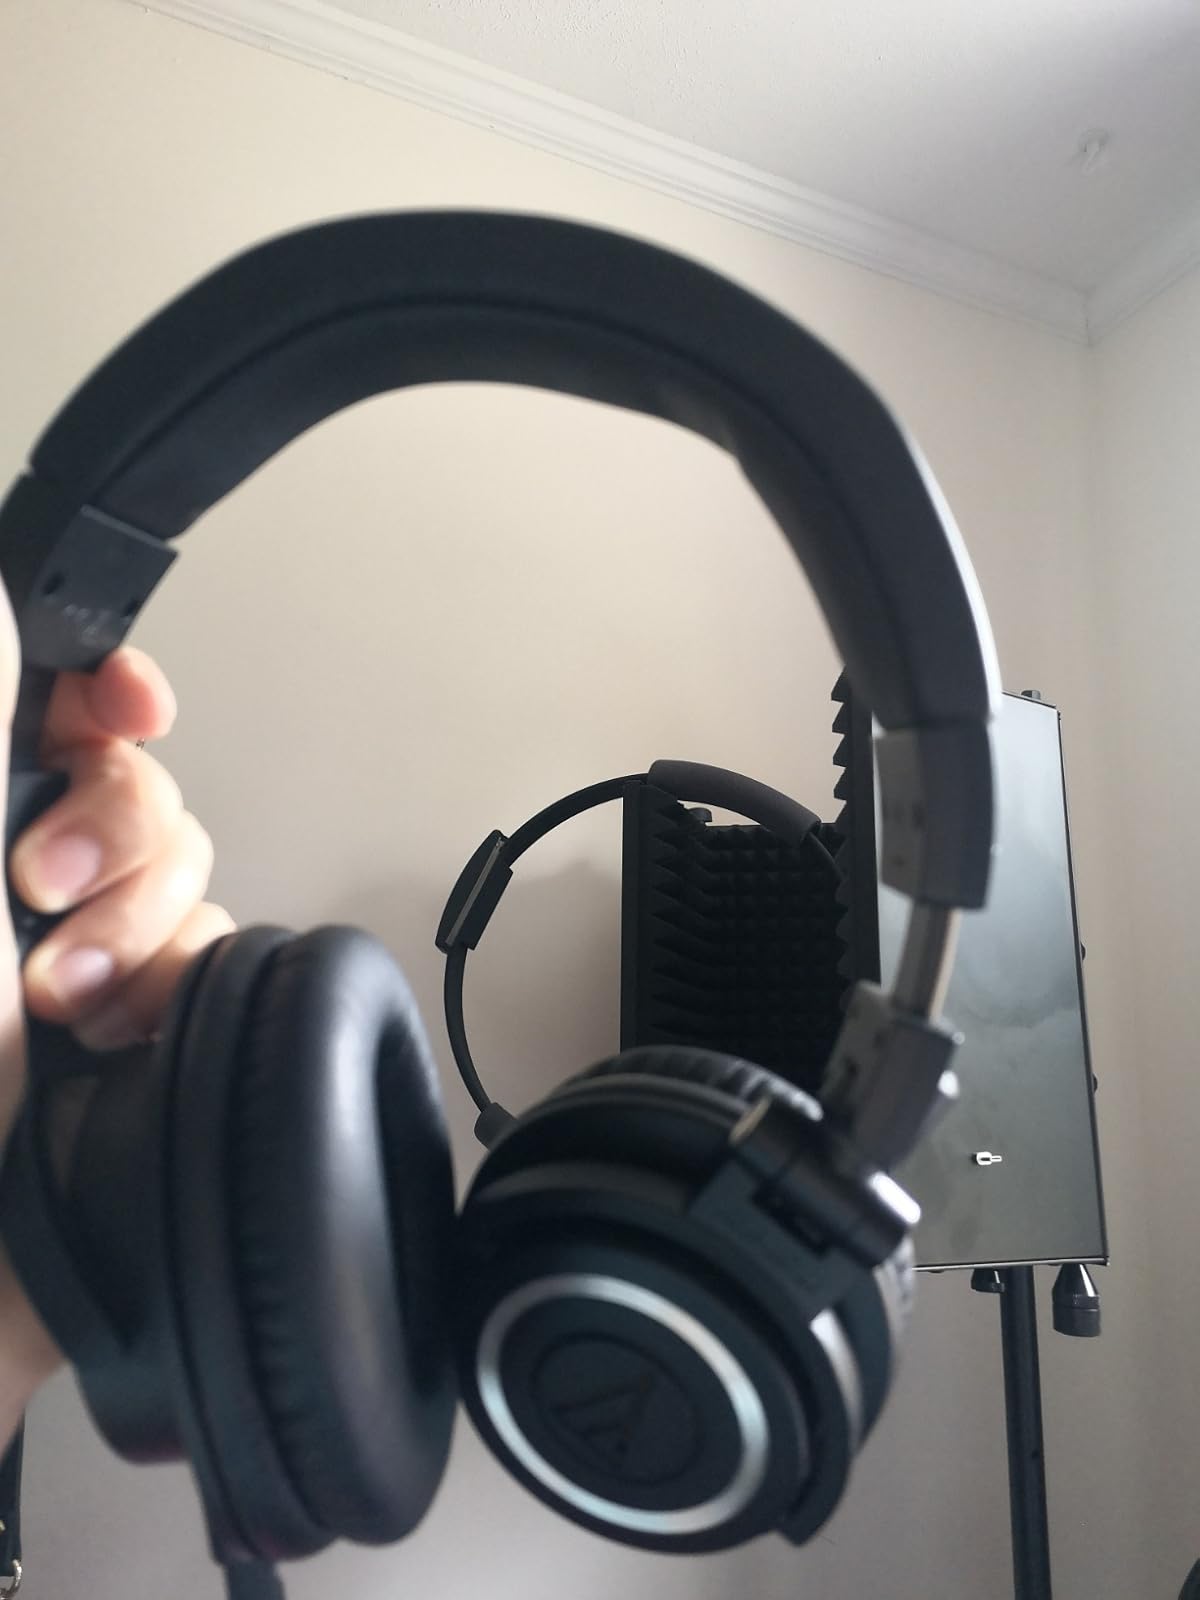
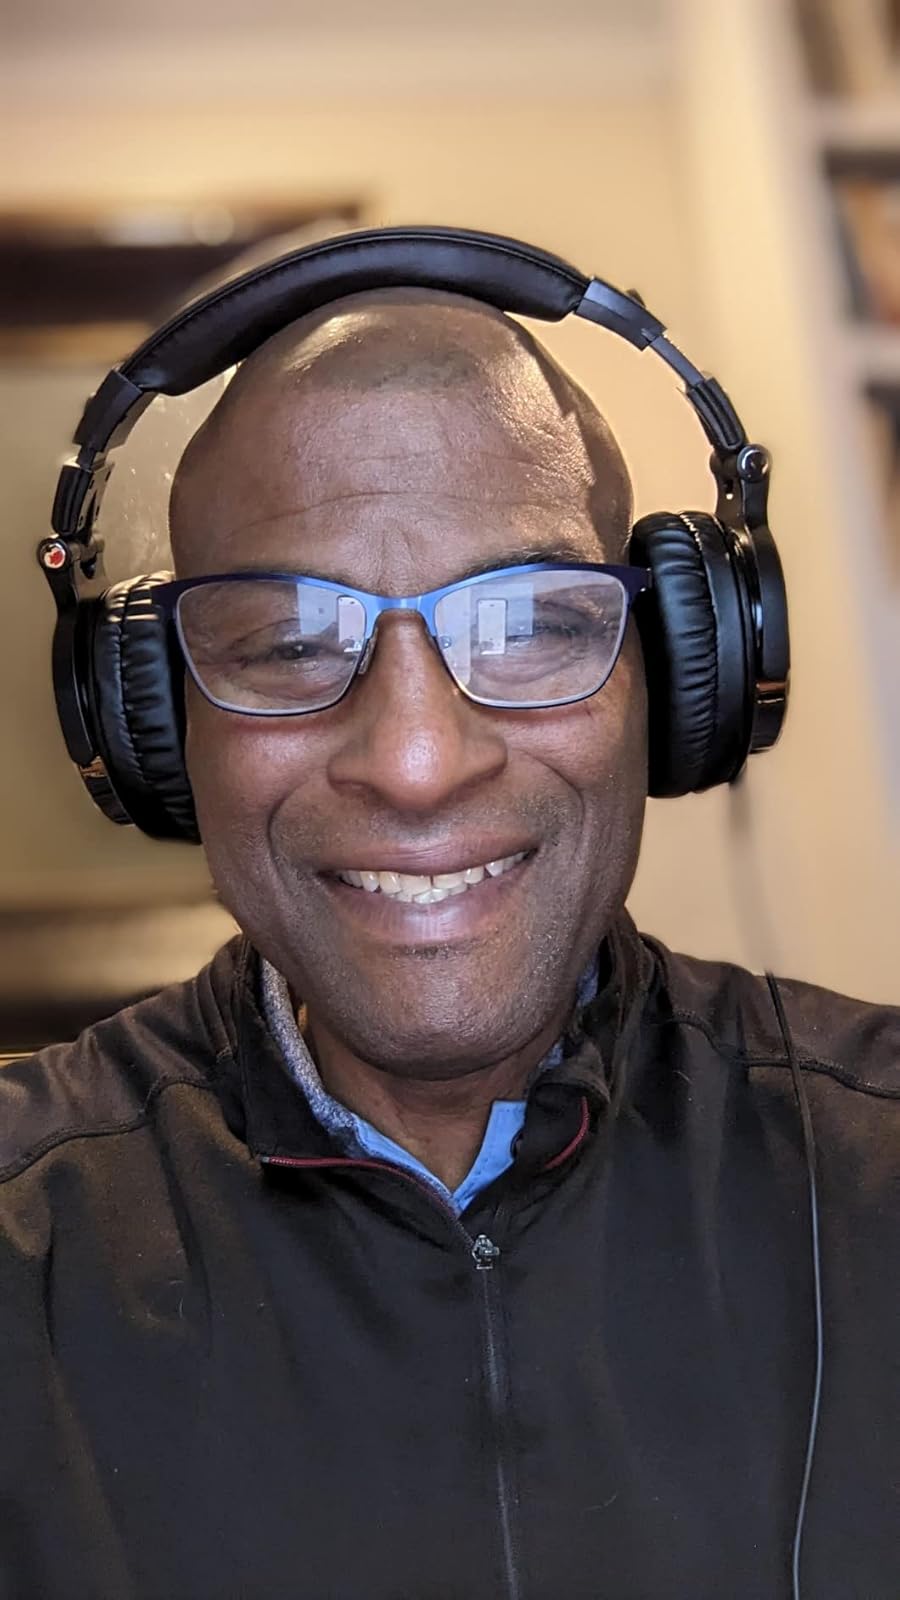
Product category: headphones
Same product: no